Wendover Air Force Base

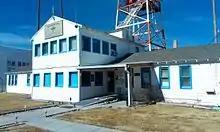
The operations building/museum/gift shop at the Historic Wendover Airfield. The tall structure behind the building is the old control tower from World War II.

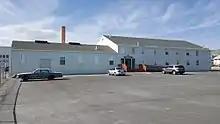
Wendover AFB Restored Officer's Service Club in 2016.

The airfield is very isolated in northwest Utah, sitting in the middle of a vast wasteland miles away from any major population center. It is probably for this reason, and the dry hot climate, that much of the airfield remains today. Still-extant facilities include the vast runway system, numerous ramps, taxiways, dispersal pads, and most of the original hangars (including the Enola Gay B-29 hangar). Most of the hospital complex and many barracks remain, as does a chow hall, chapel, swimming pool and many other World War II-era buildings.